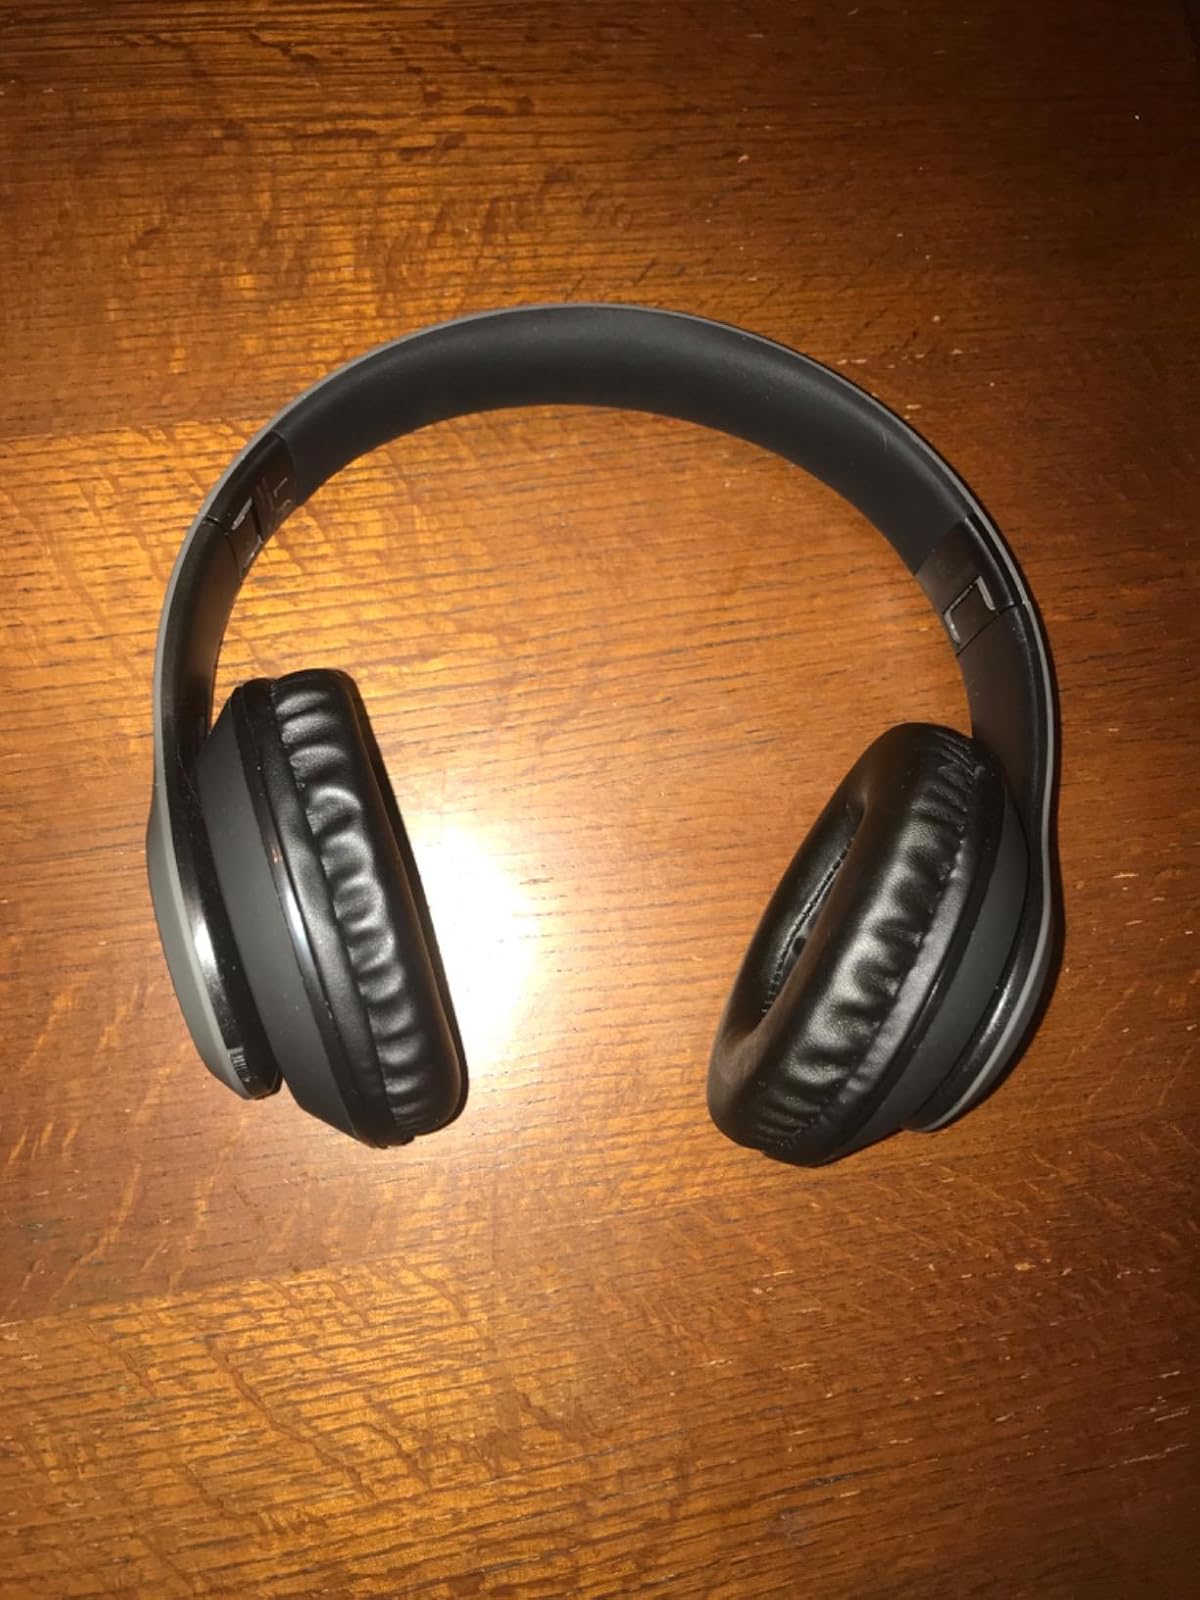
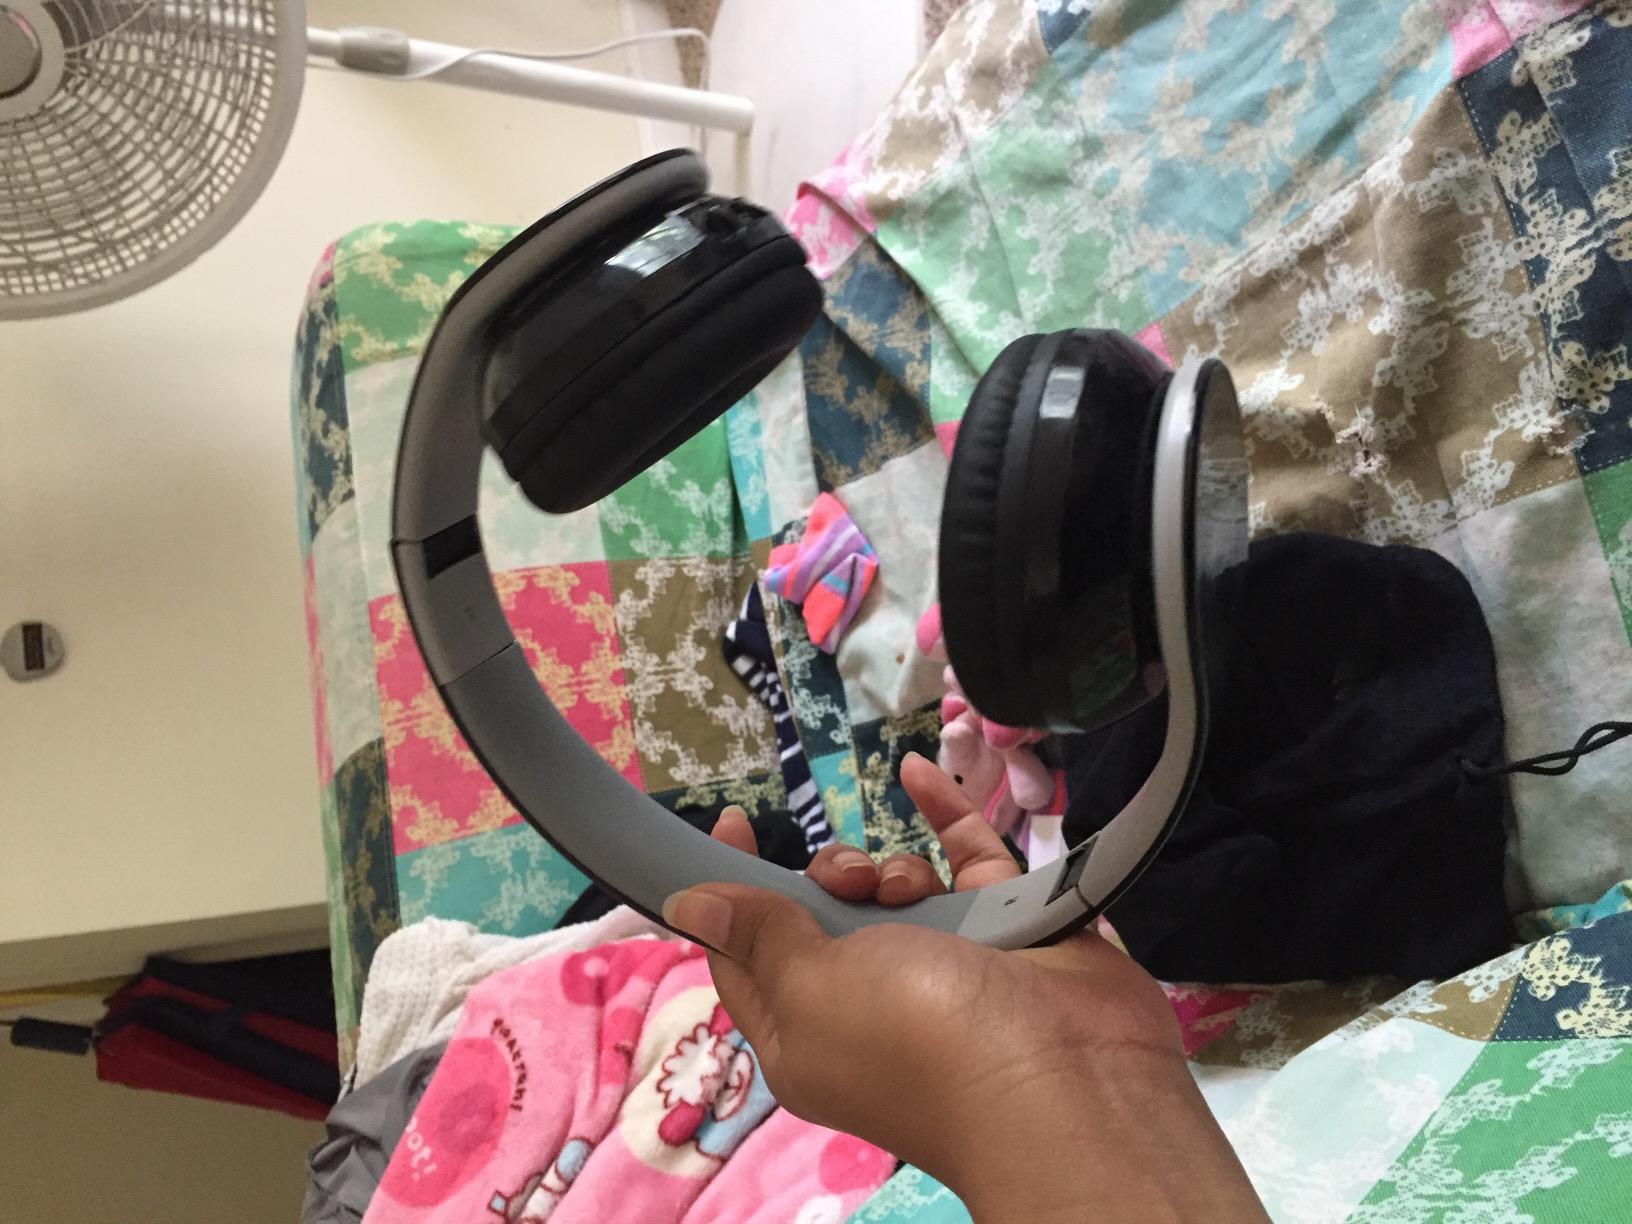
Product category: headphones
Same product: no